Ginevra King

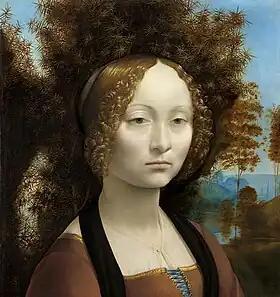
Leonardo da Vinci's portrait "Ginevra de' Benci", after which King, her mother, and grandmother, were named

Born in Chicago, on November 30, 1898, King was the eldest daughter of socialite Ginevra Fuller (1877–1964) and Chicago stockbroker Charles Garfield King (1874–1945). She had two younger sisters, Marjorie and Barbara. Like her mother and her grandmother, her name derived from Ginevra de' Benci, a 15th-century Florentine aristocratic woman whom Leonardo da Vinci painted in an eponymous work.